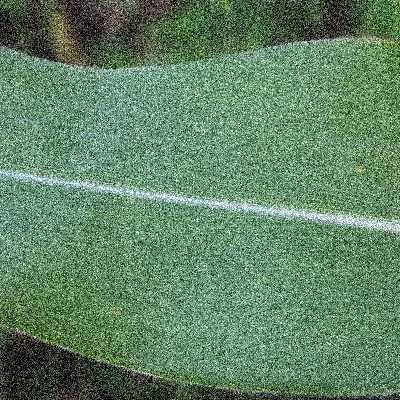
Label: Corn_(Maize)___Leaf_Spot